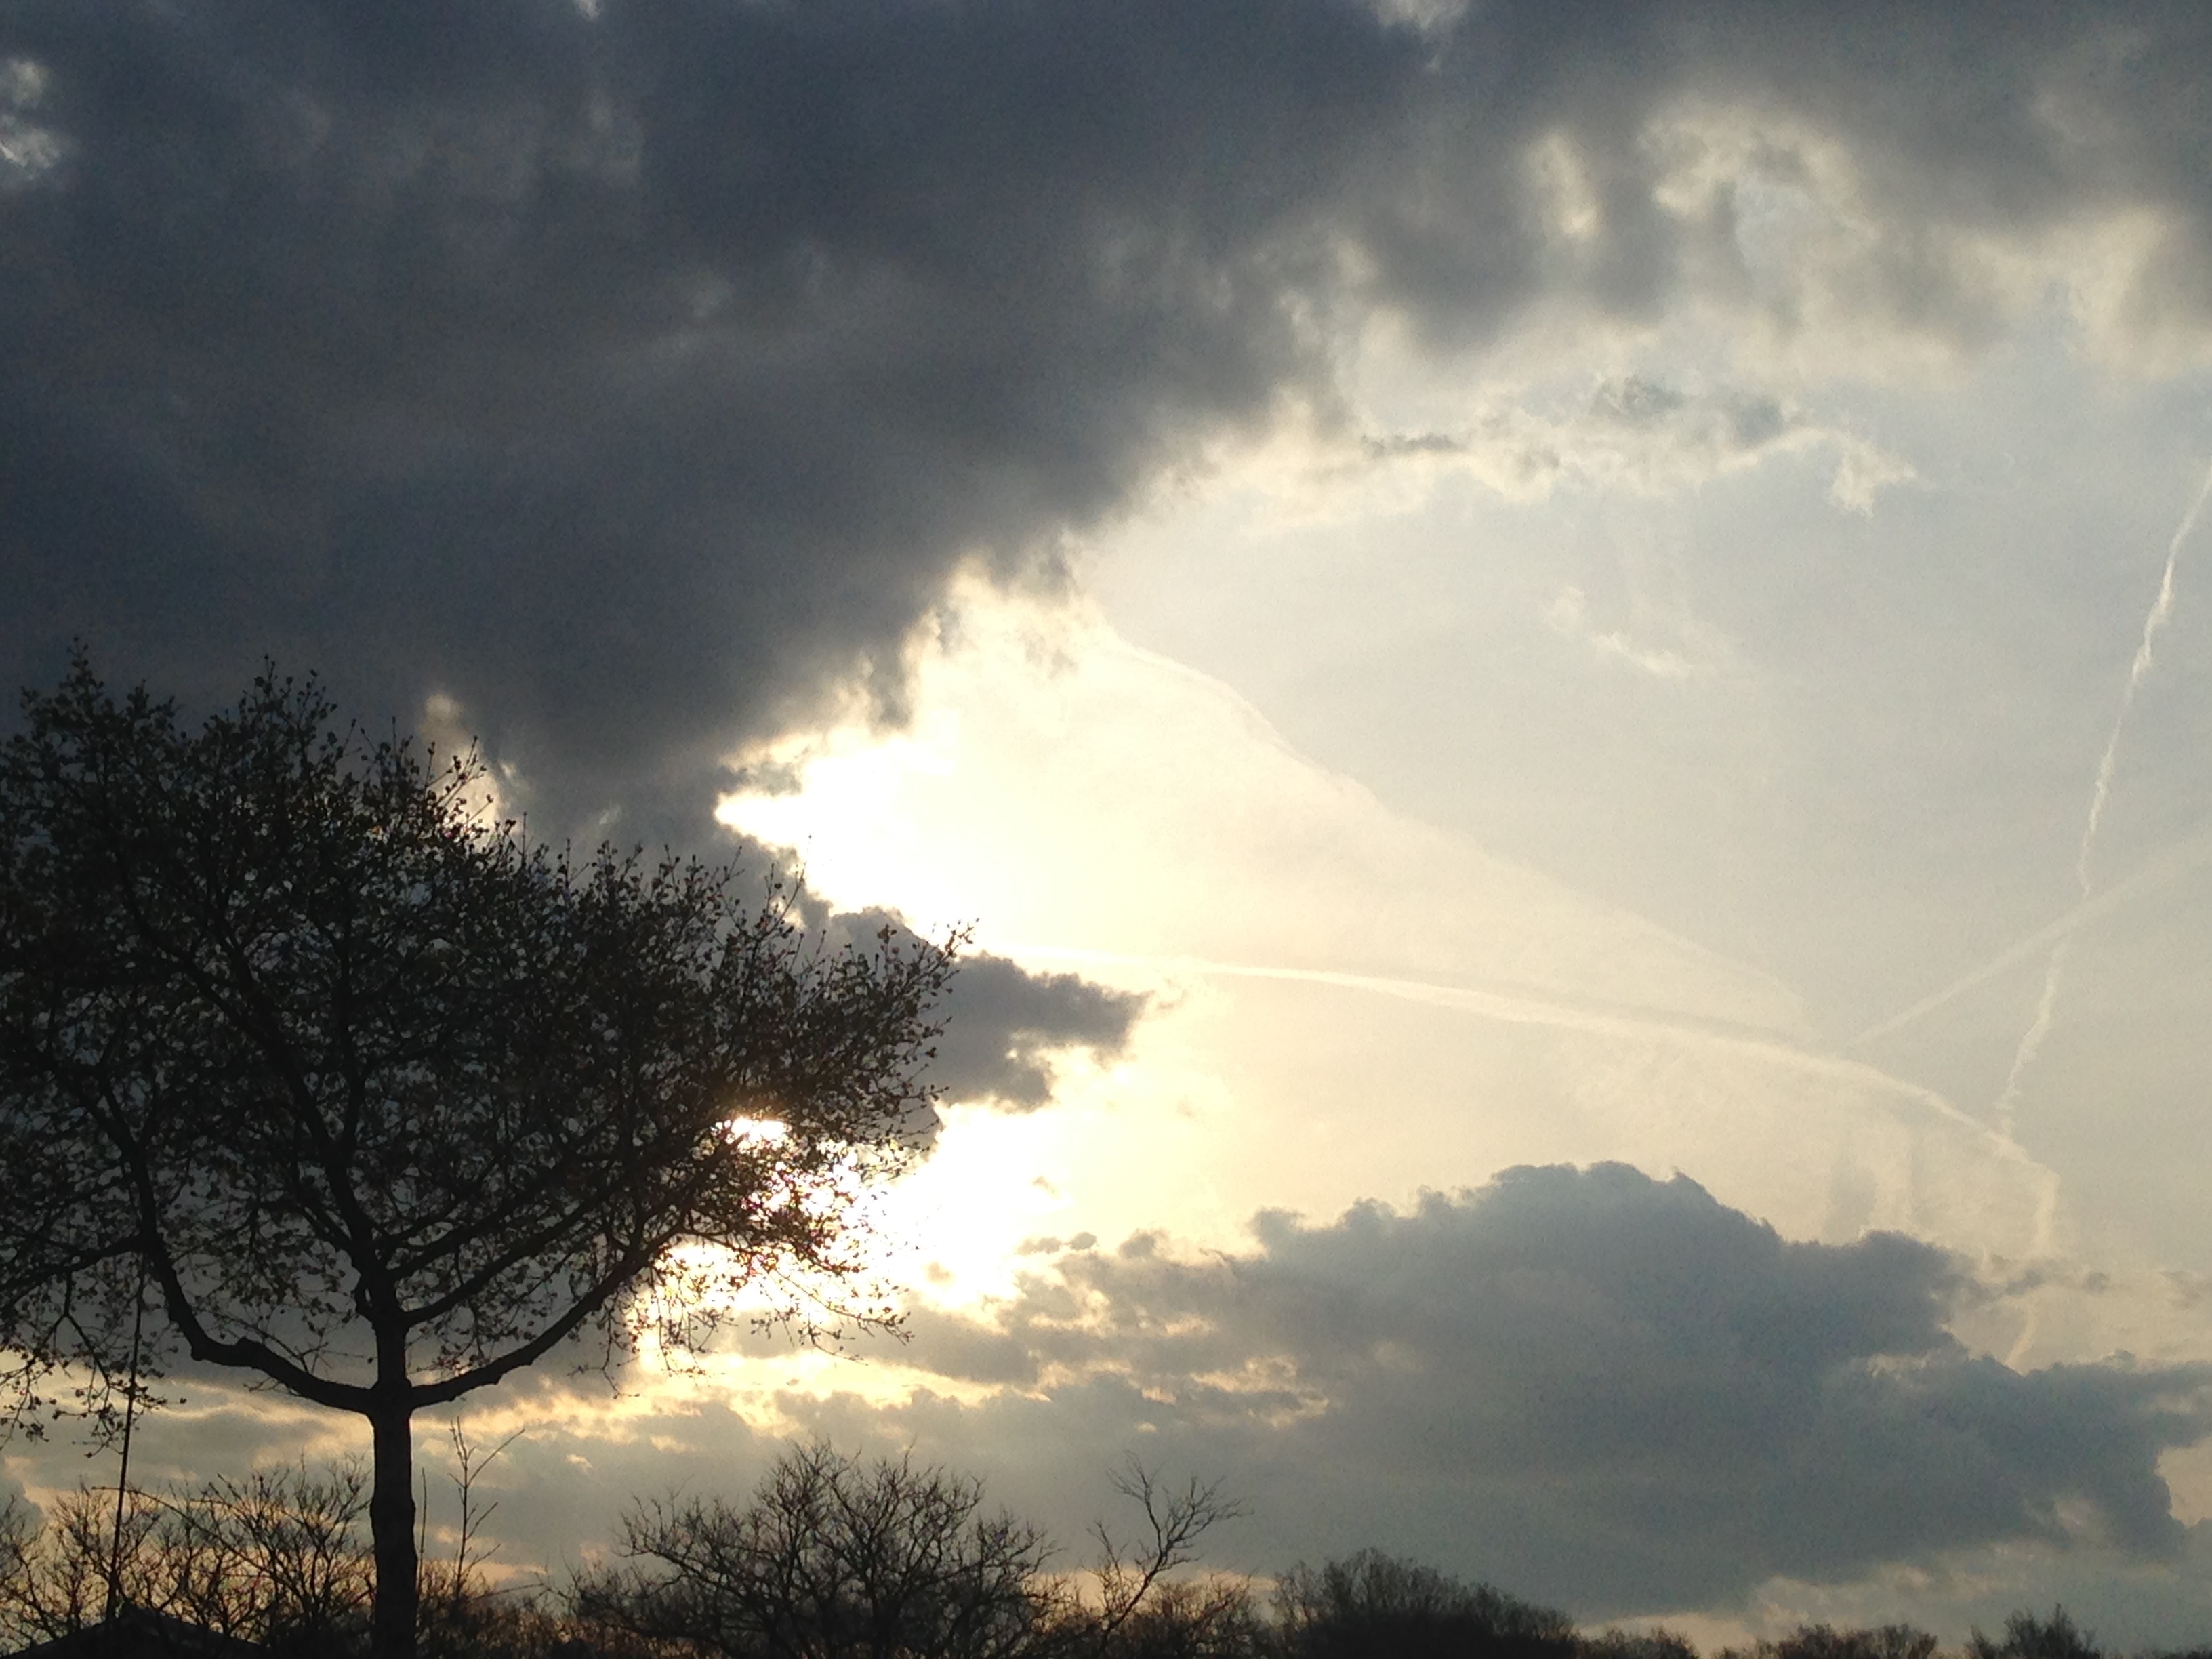
cloud, sky, sun, sunset, sunlight, morning, dawn, atmosphere, dusk, evening, weather, cumulus, meteorological phenomenon, atmospheric phenomenon